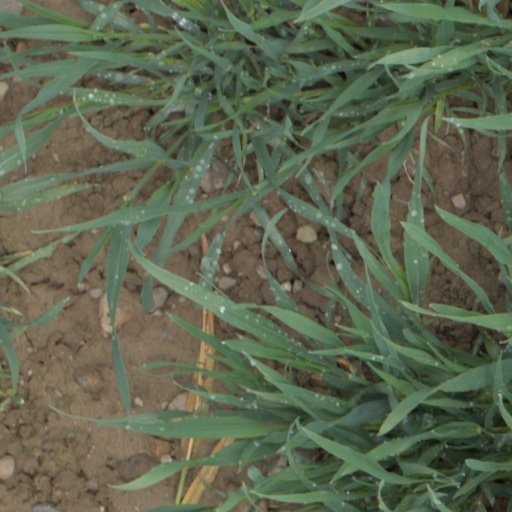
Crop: wheat